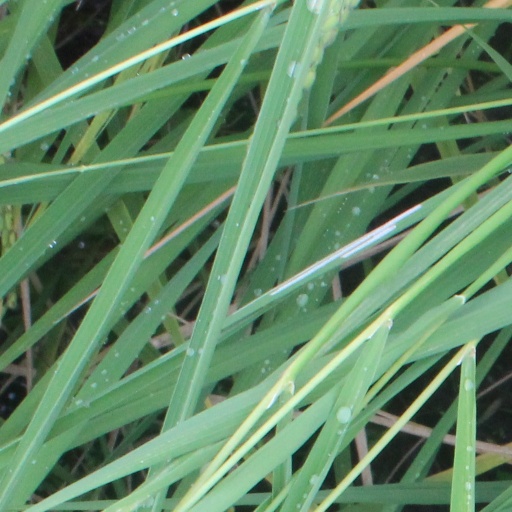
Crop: rice